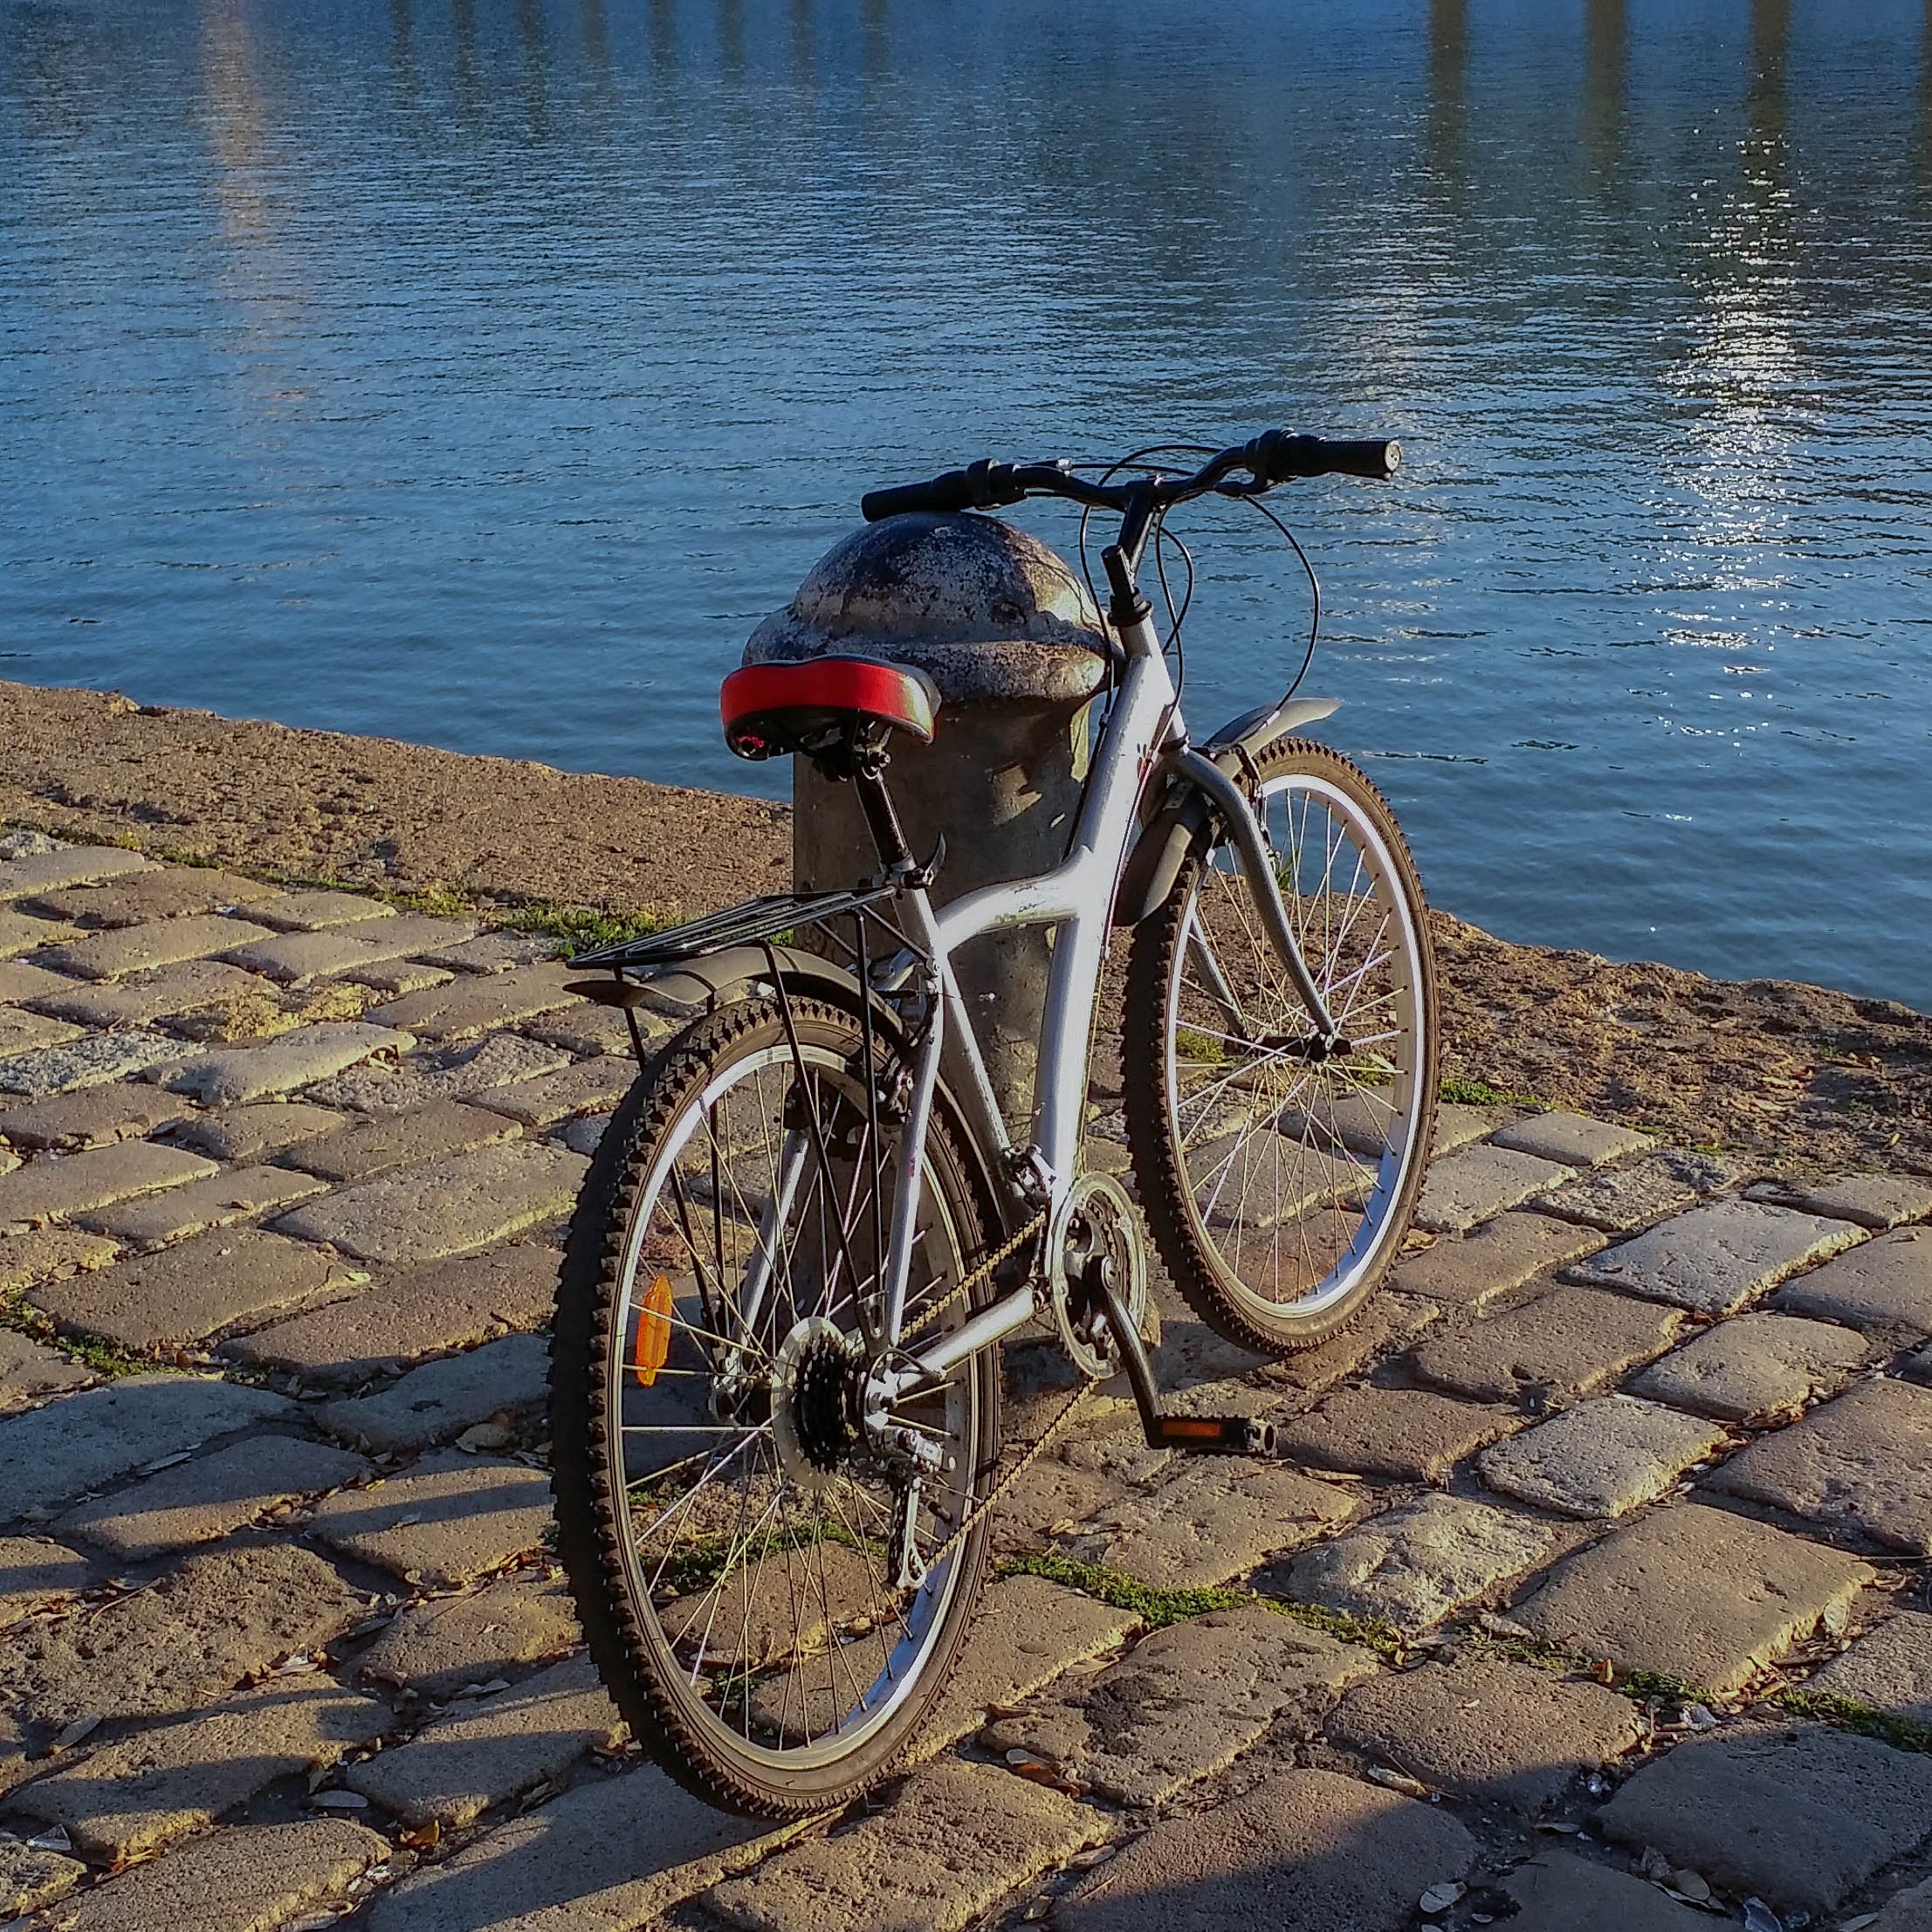
sport, bicycle, bike, river, vehicle, exercise, sports equipment, mountain bike, cycling, mountain biking, road cycling, land vehicle, road bicycle, racing bicycle